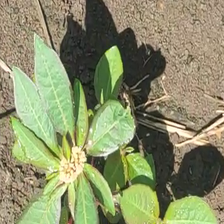
Weed species: Moti_dudhi(Euphorbia_geneculata_L)